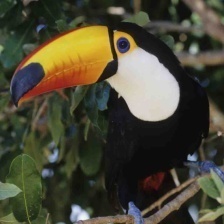
Species: TOUCHAN
Scientific name: RAMPHASTIDAE
ImageNet parent category: toucan